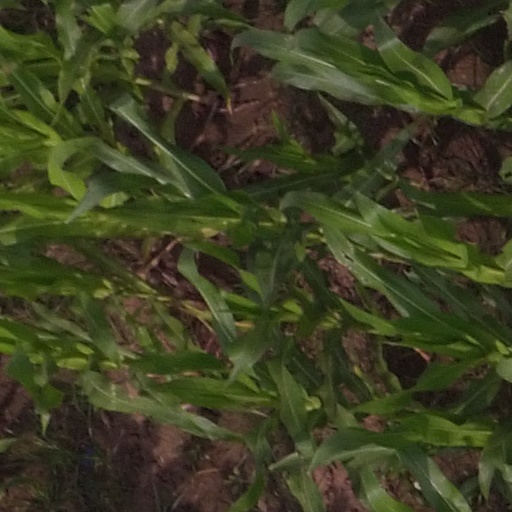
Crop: maize; corn